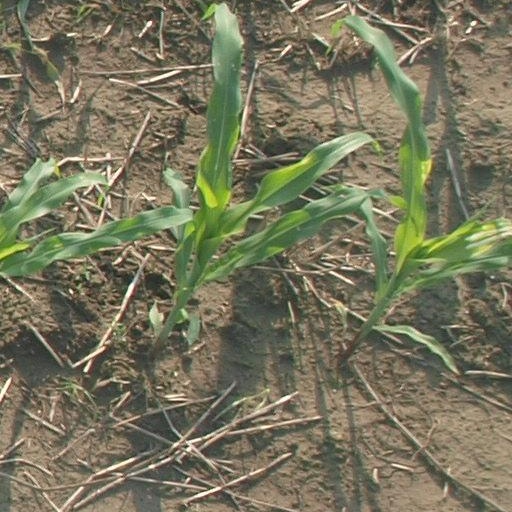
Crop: maize; corn